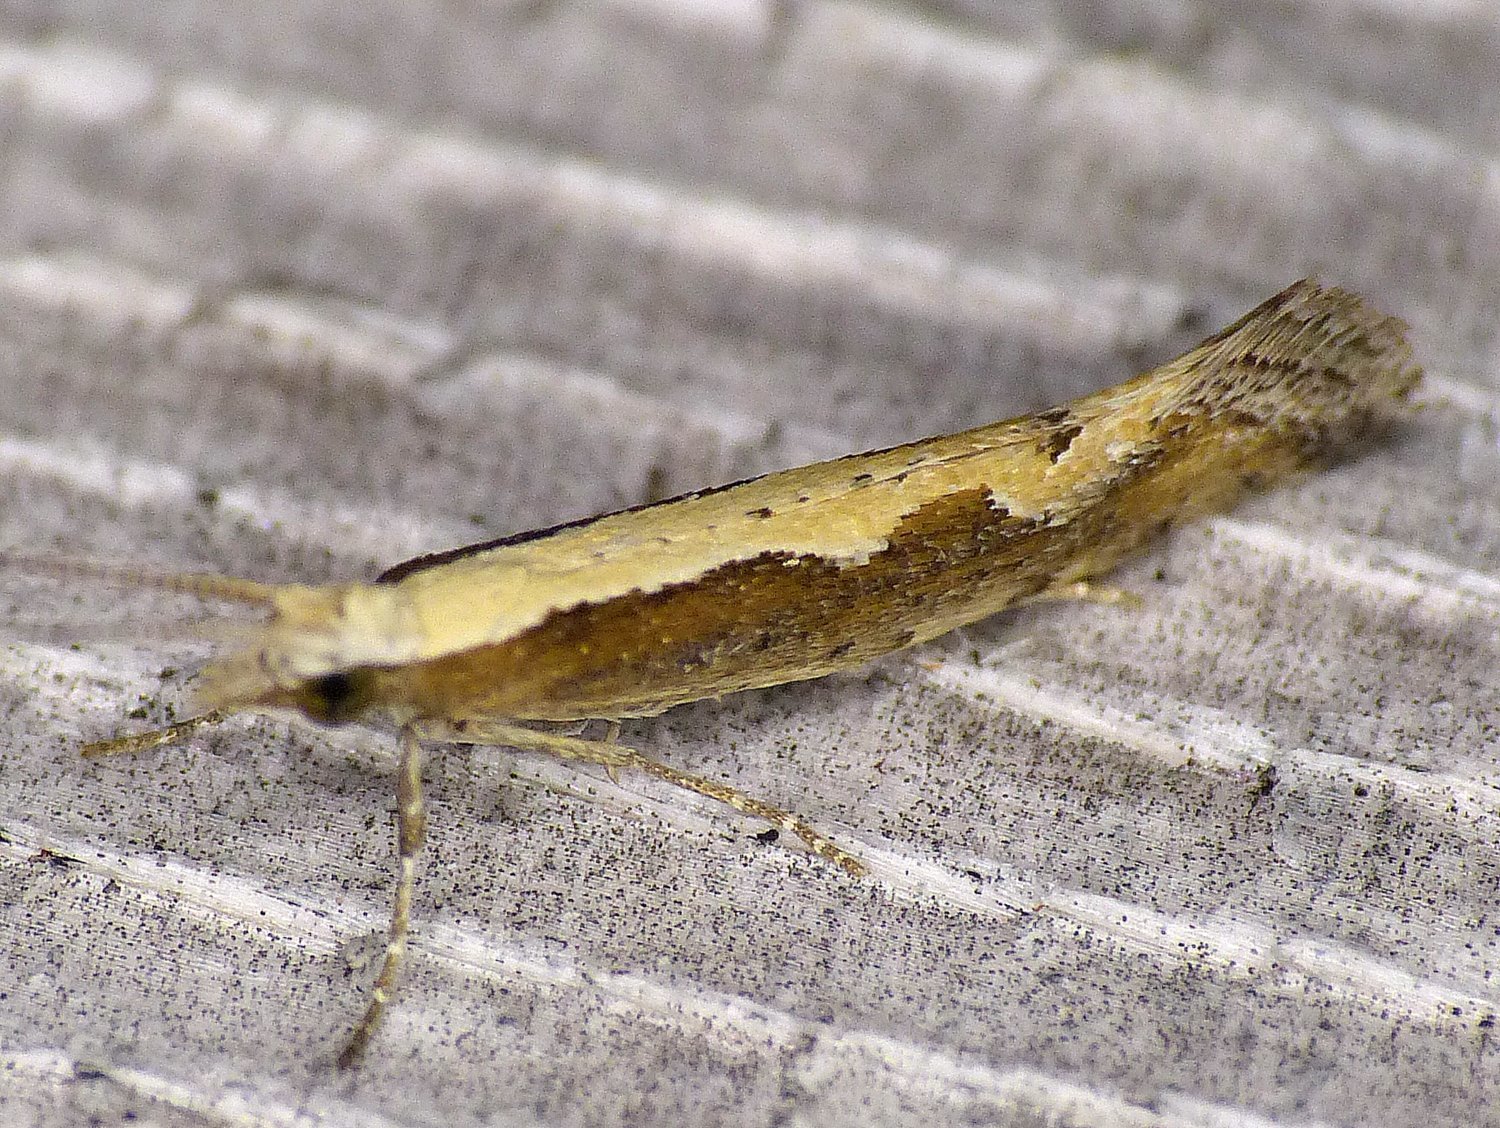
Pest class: diamondback_moth